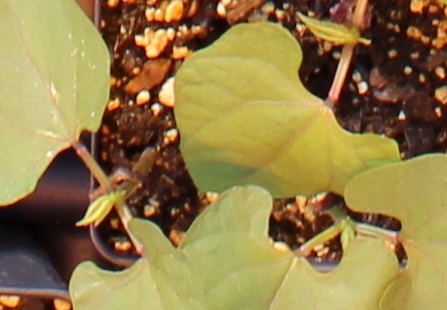
Label: Blackbean